Njangal Santhushtaranu

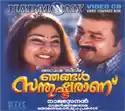
Poster

Njangal Santhushtaranu is a 1999 Indian Malayalam-language domestic drama film directed by Rajasenan and starring Jayaram and Abhirami in lead roles.